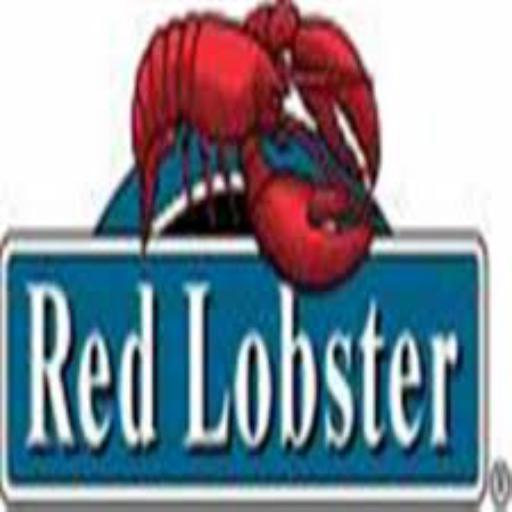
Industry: Food